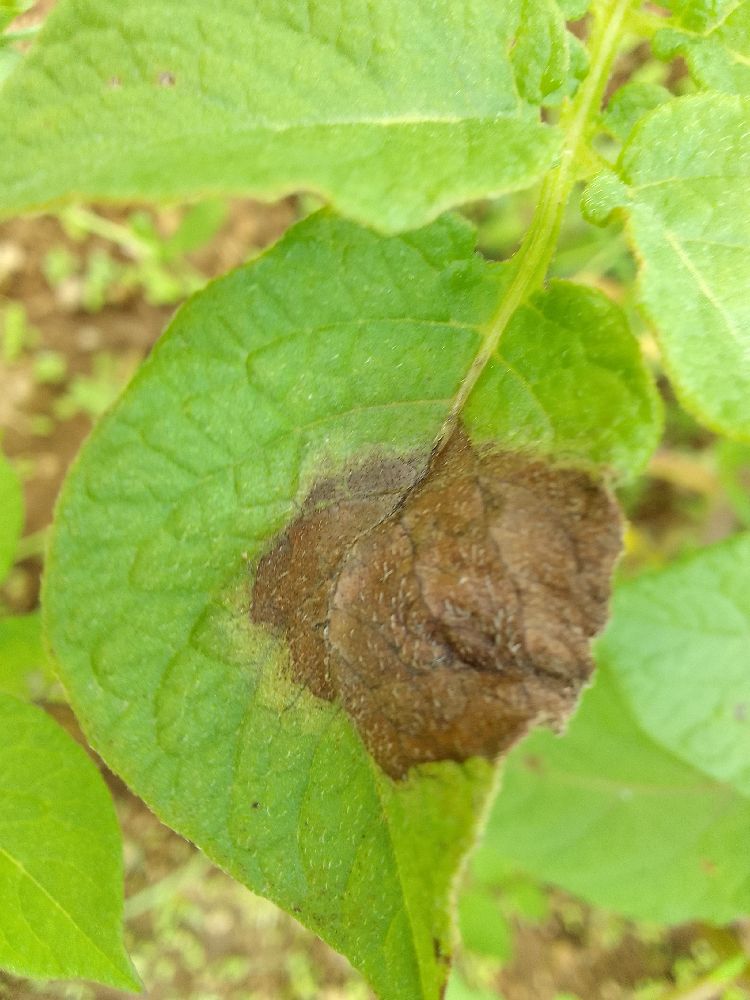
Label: Late blight